Yvrac

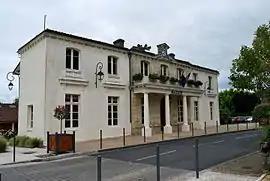
The town hall in Yvrac

Yvrac is a commune in the Gironde department in Nouvelle-Aquitaine in southwestern France.